Ronnie Montrose

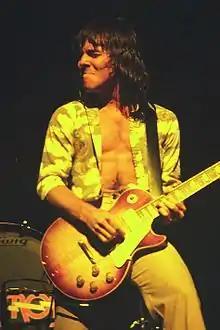
Montrose in 1974

Ronald Douglas Montrose (November 29, 1947 – March 3, 2012) was an American musician and guitarist who founded and led the rock bands Montrose and Gamma. He also performed and did session work with a variety of musicians, including Van Morrison, Herbie Hancock, Beaver & Krause, Boz Scaggs, Edgar Winter, Gary Wright, The Beau Brummels, Dan Hartman, Tony Williams, The Neville Brothers, Marc Bonilla and Sammy Hagar.